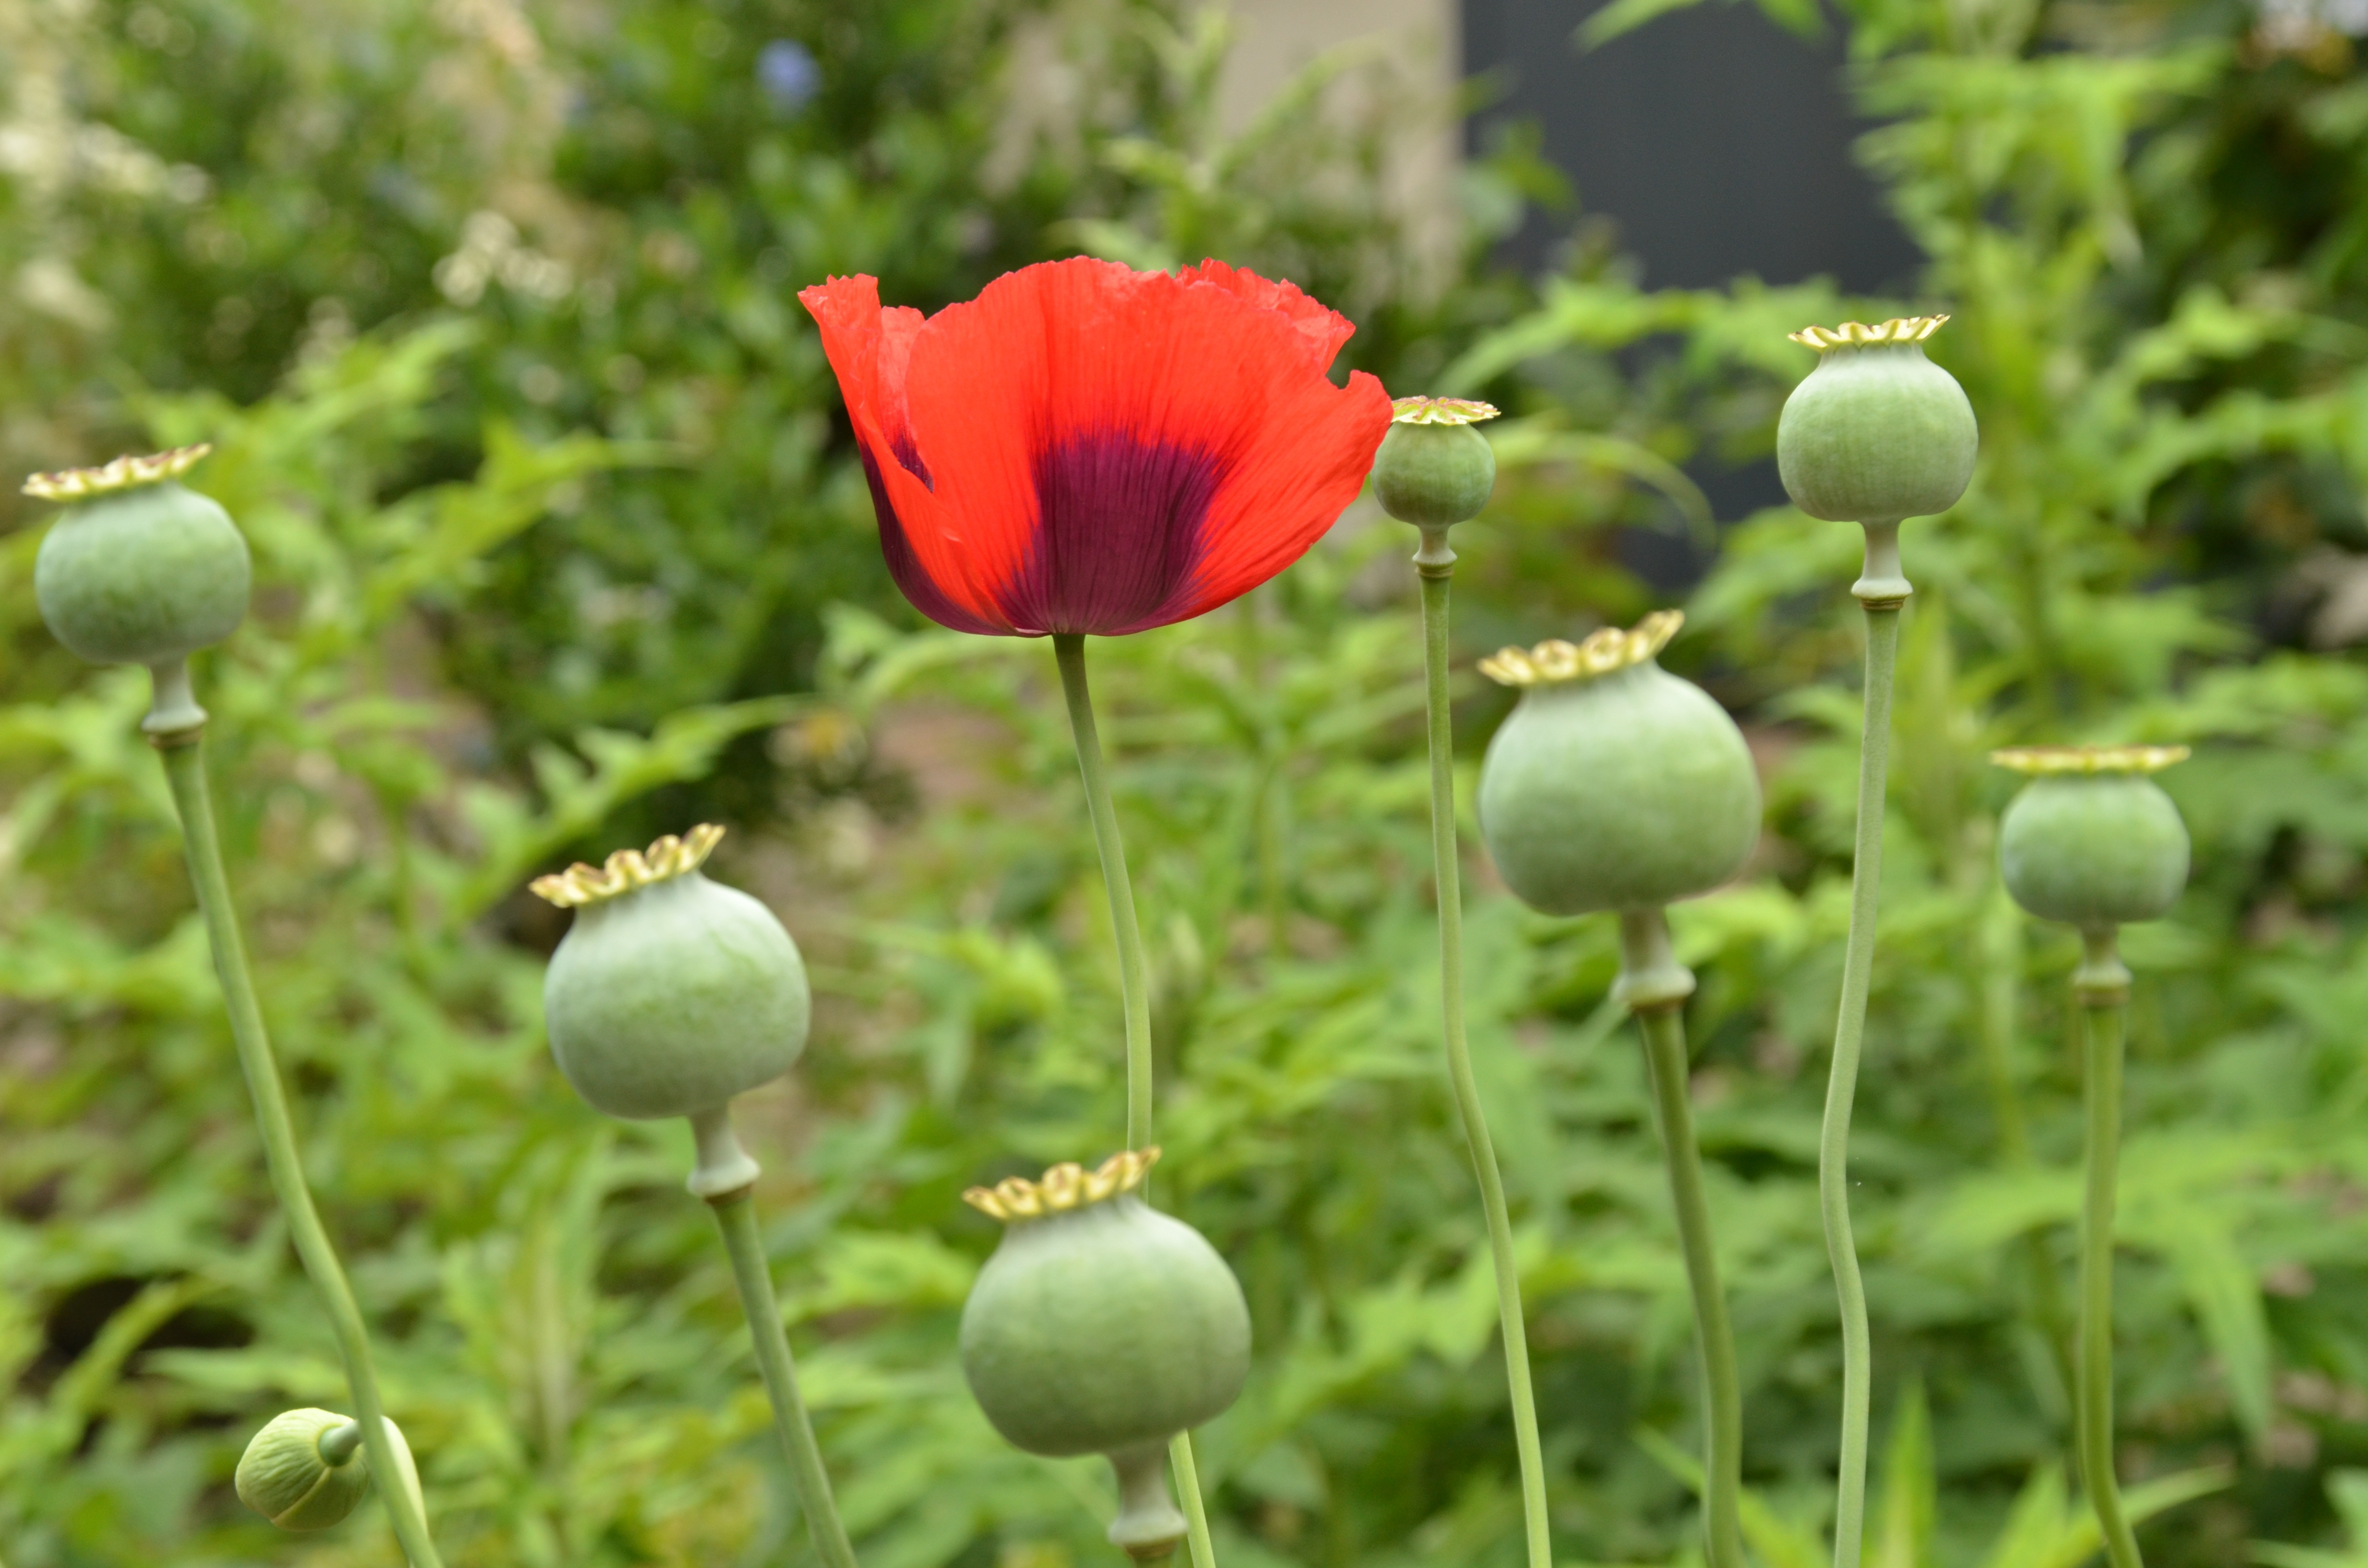
nature, grass, plant, field, meadow, seed, flower, green, red, botany, garden, flora, wildflower, poppy, macro photography, flowering plant, seed box, land plant, poppy family